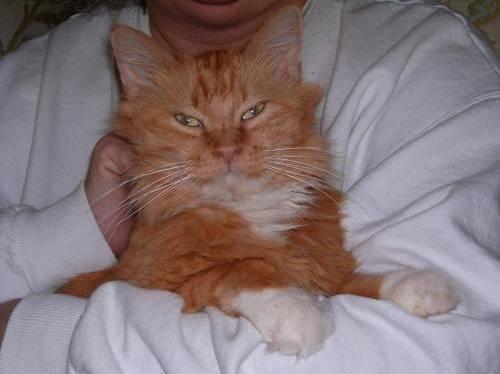
cat